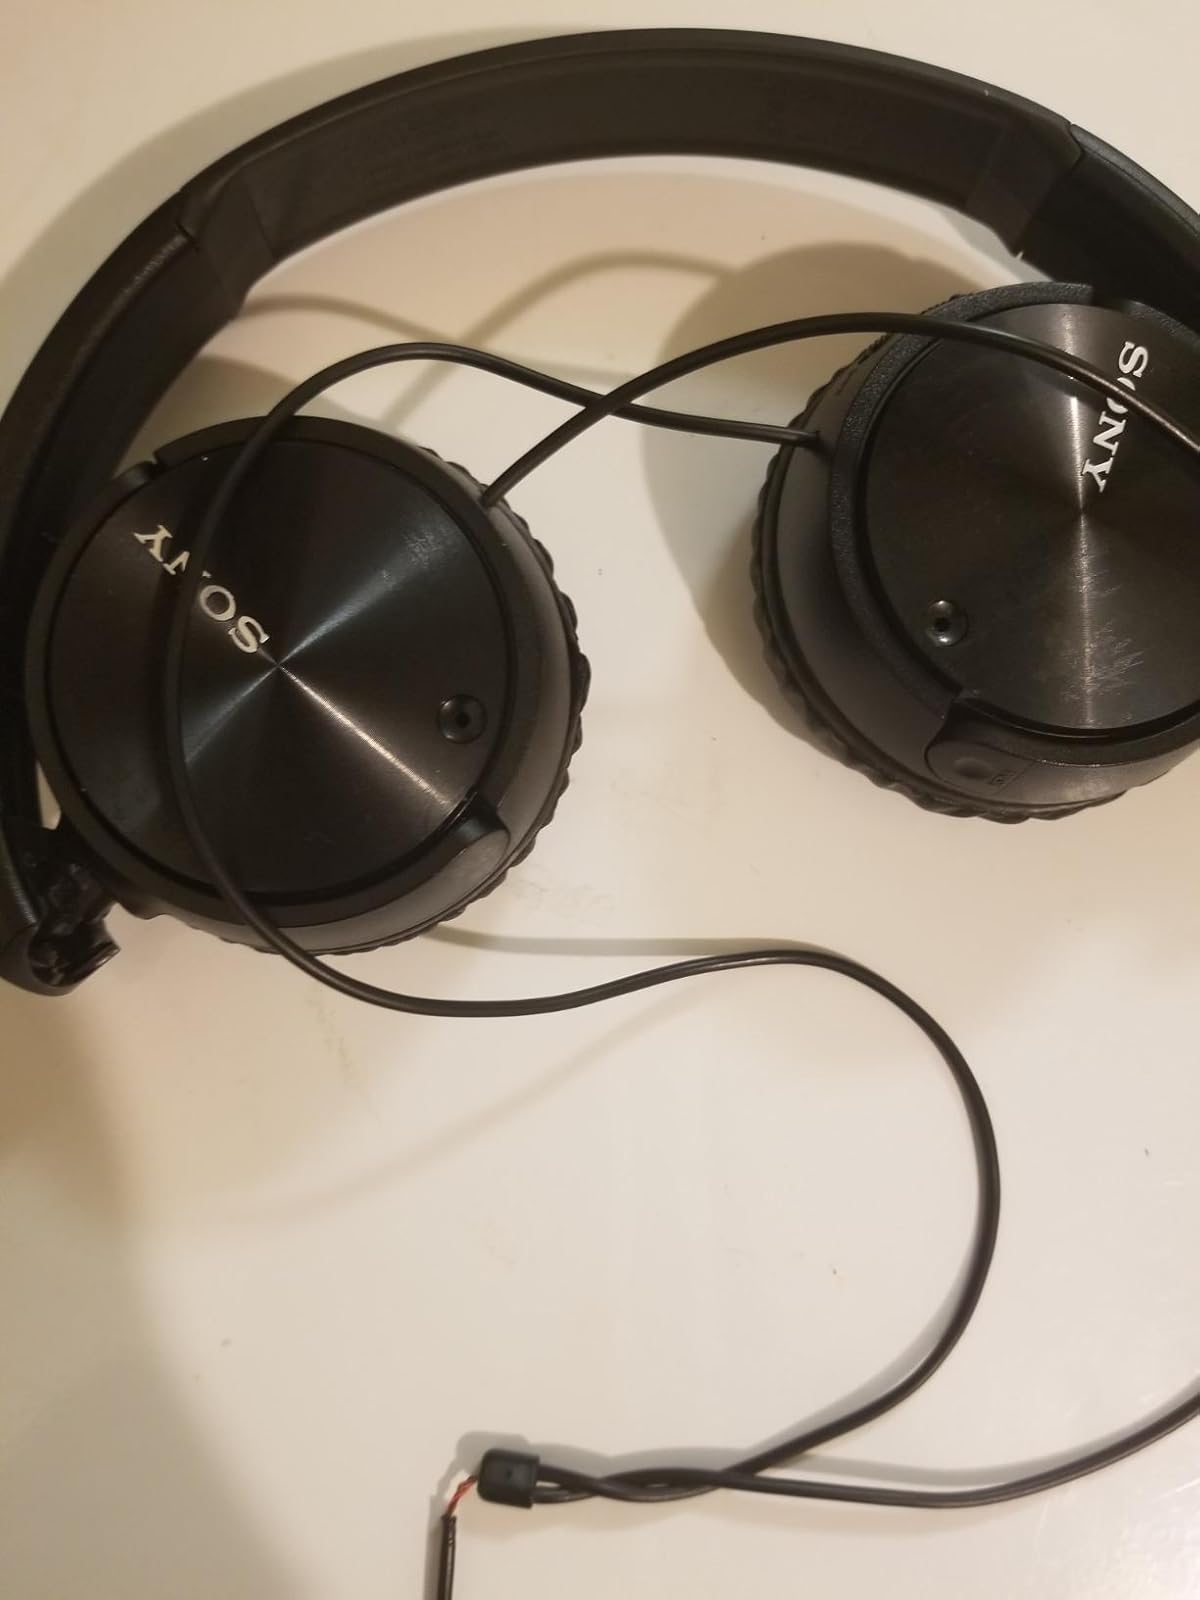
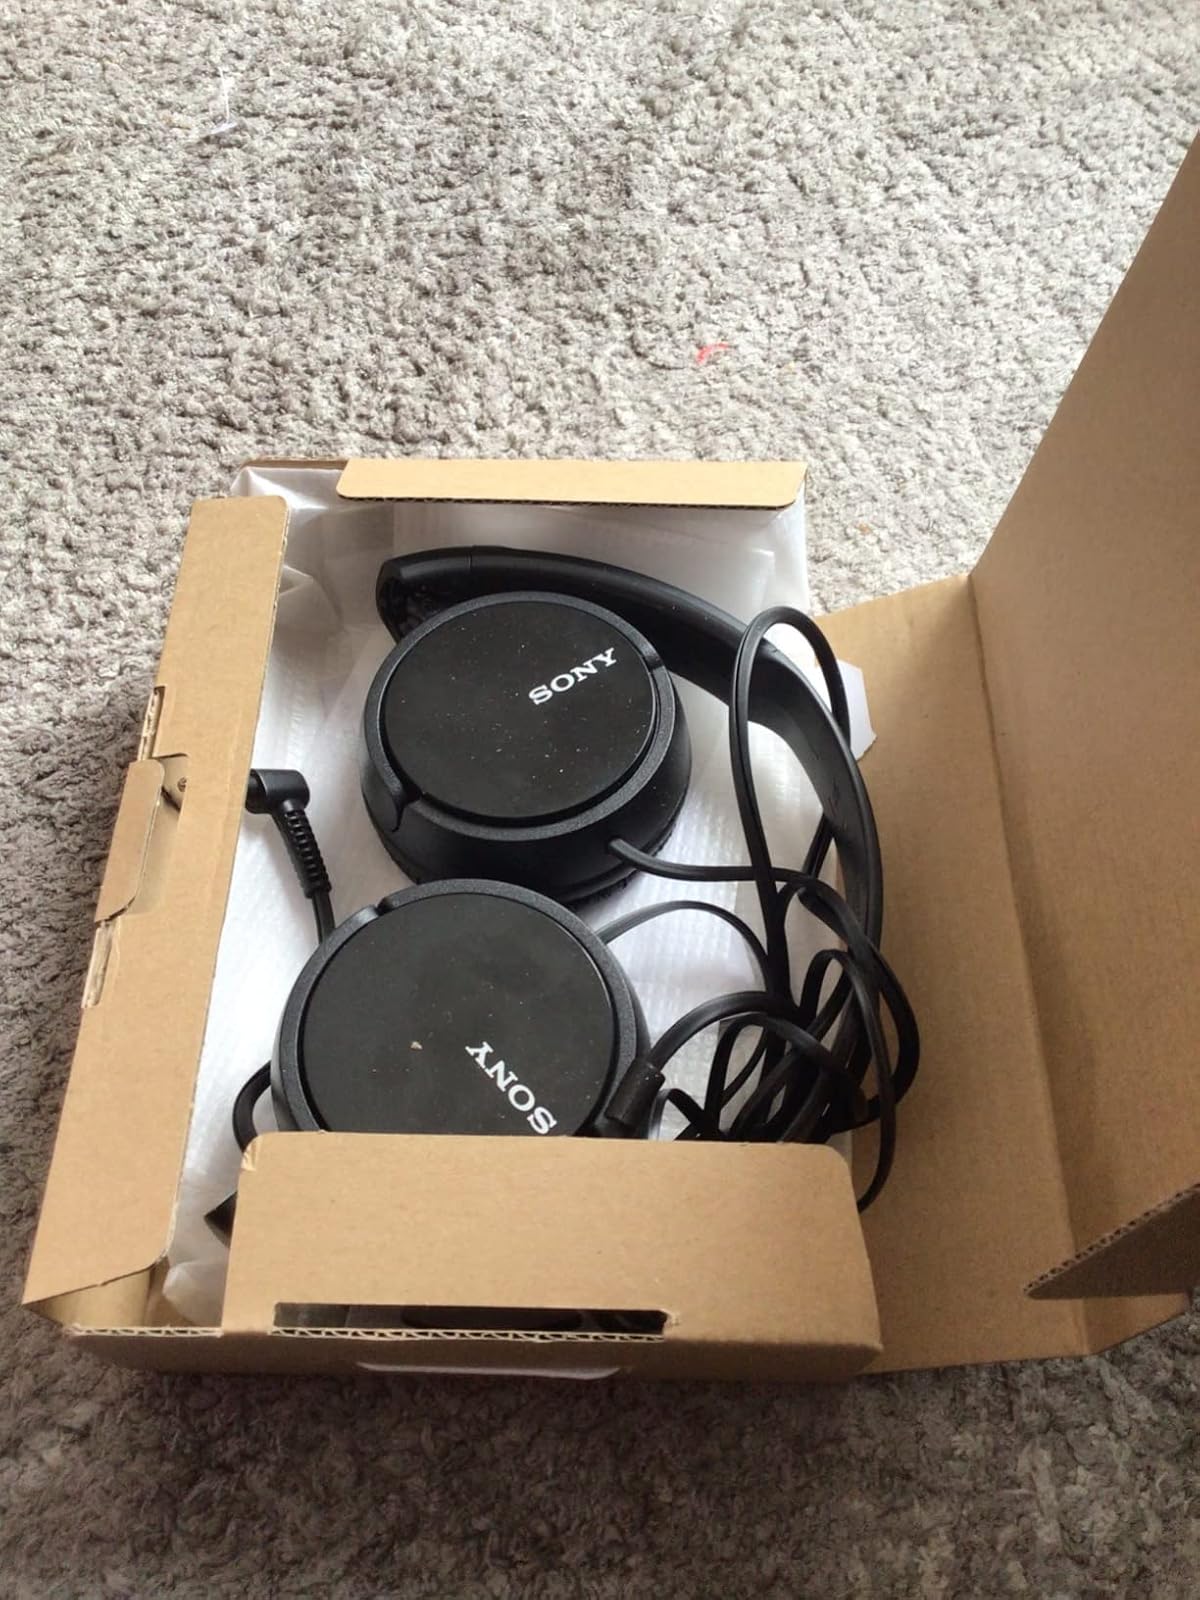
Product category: headphones
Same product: yes